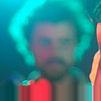
Age: 30